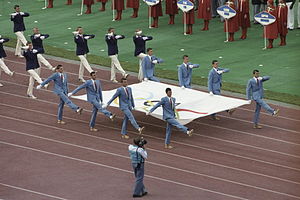
Luzjniki Stadion / Galleri
Luzjniki Stadion er det største stadion i Rusland. Det ligger i Moskva og har plads til 81.000 siddende tilskuere. Det blev indviet 31. juli 1956, og er siden flere gange blev ombygget, senest i forbindelse med det russiske værtsskab ved VM i 2018. Det er hjemmebane for det russiske landshold. Tidligere var det også hjemmebane for Spartak Moskva, der dog nu spiller på Otkrytije Arena.